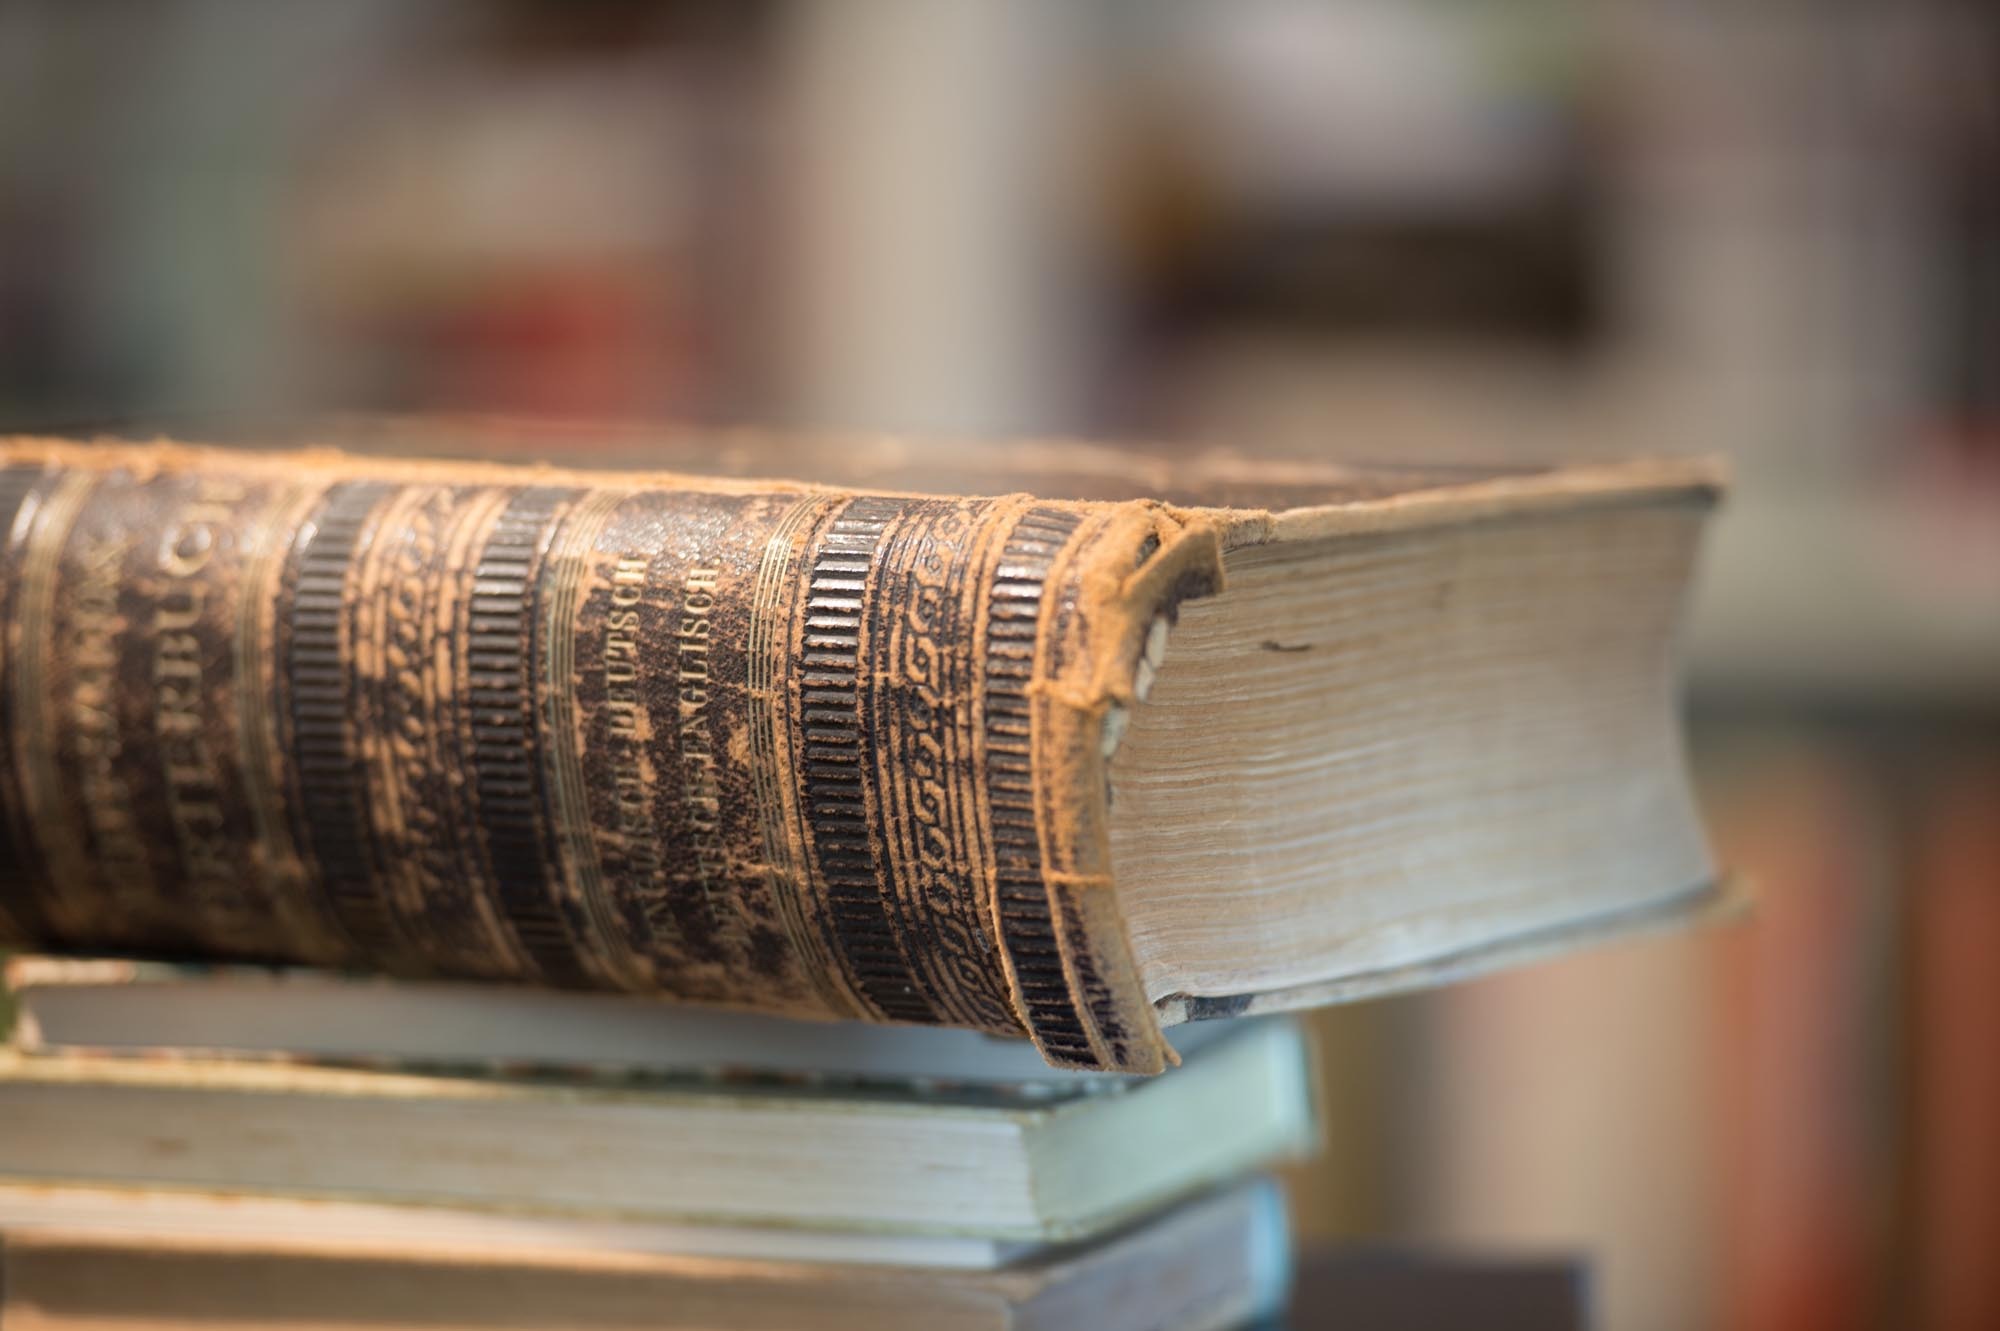
book, read, wood, antique, old, bible, close up, historically, macro photography, man made object